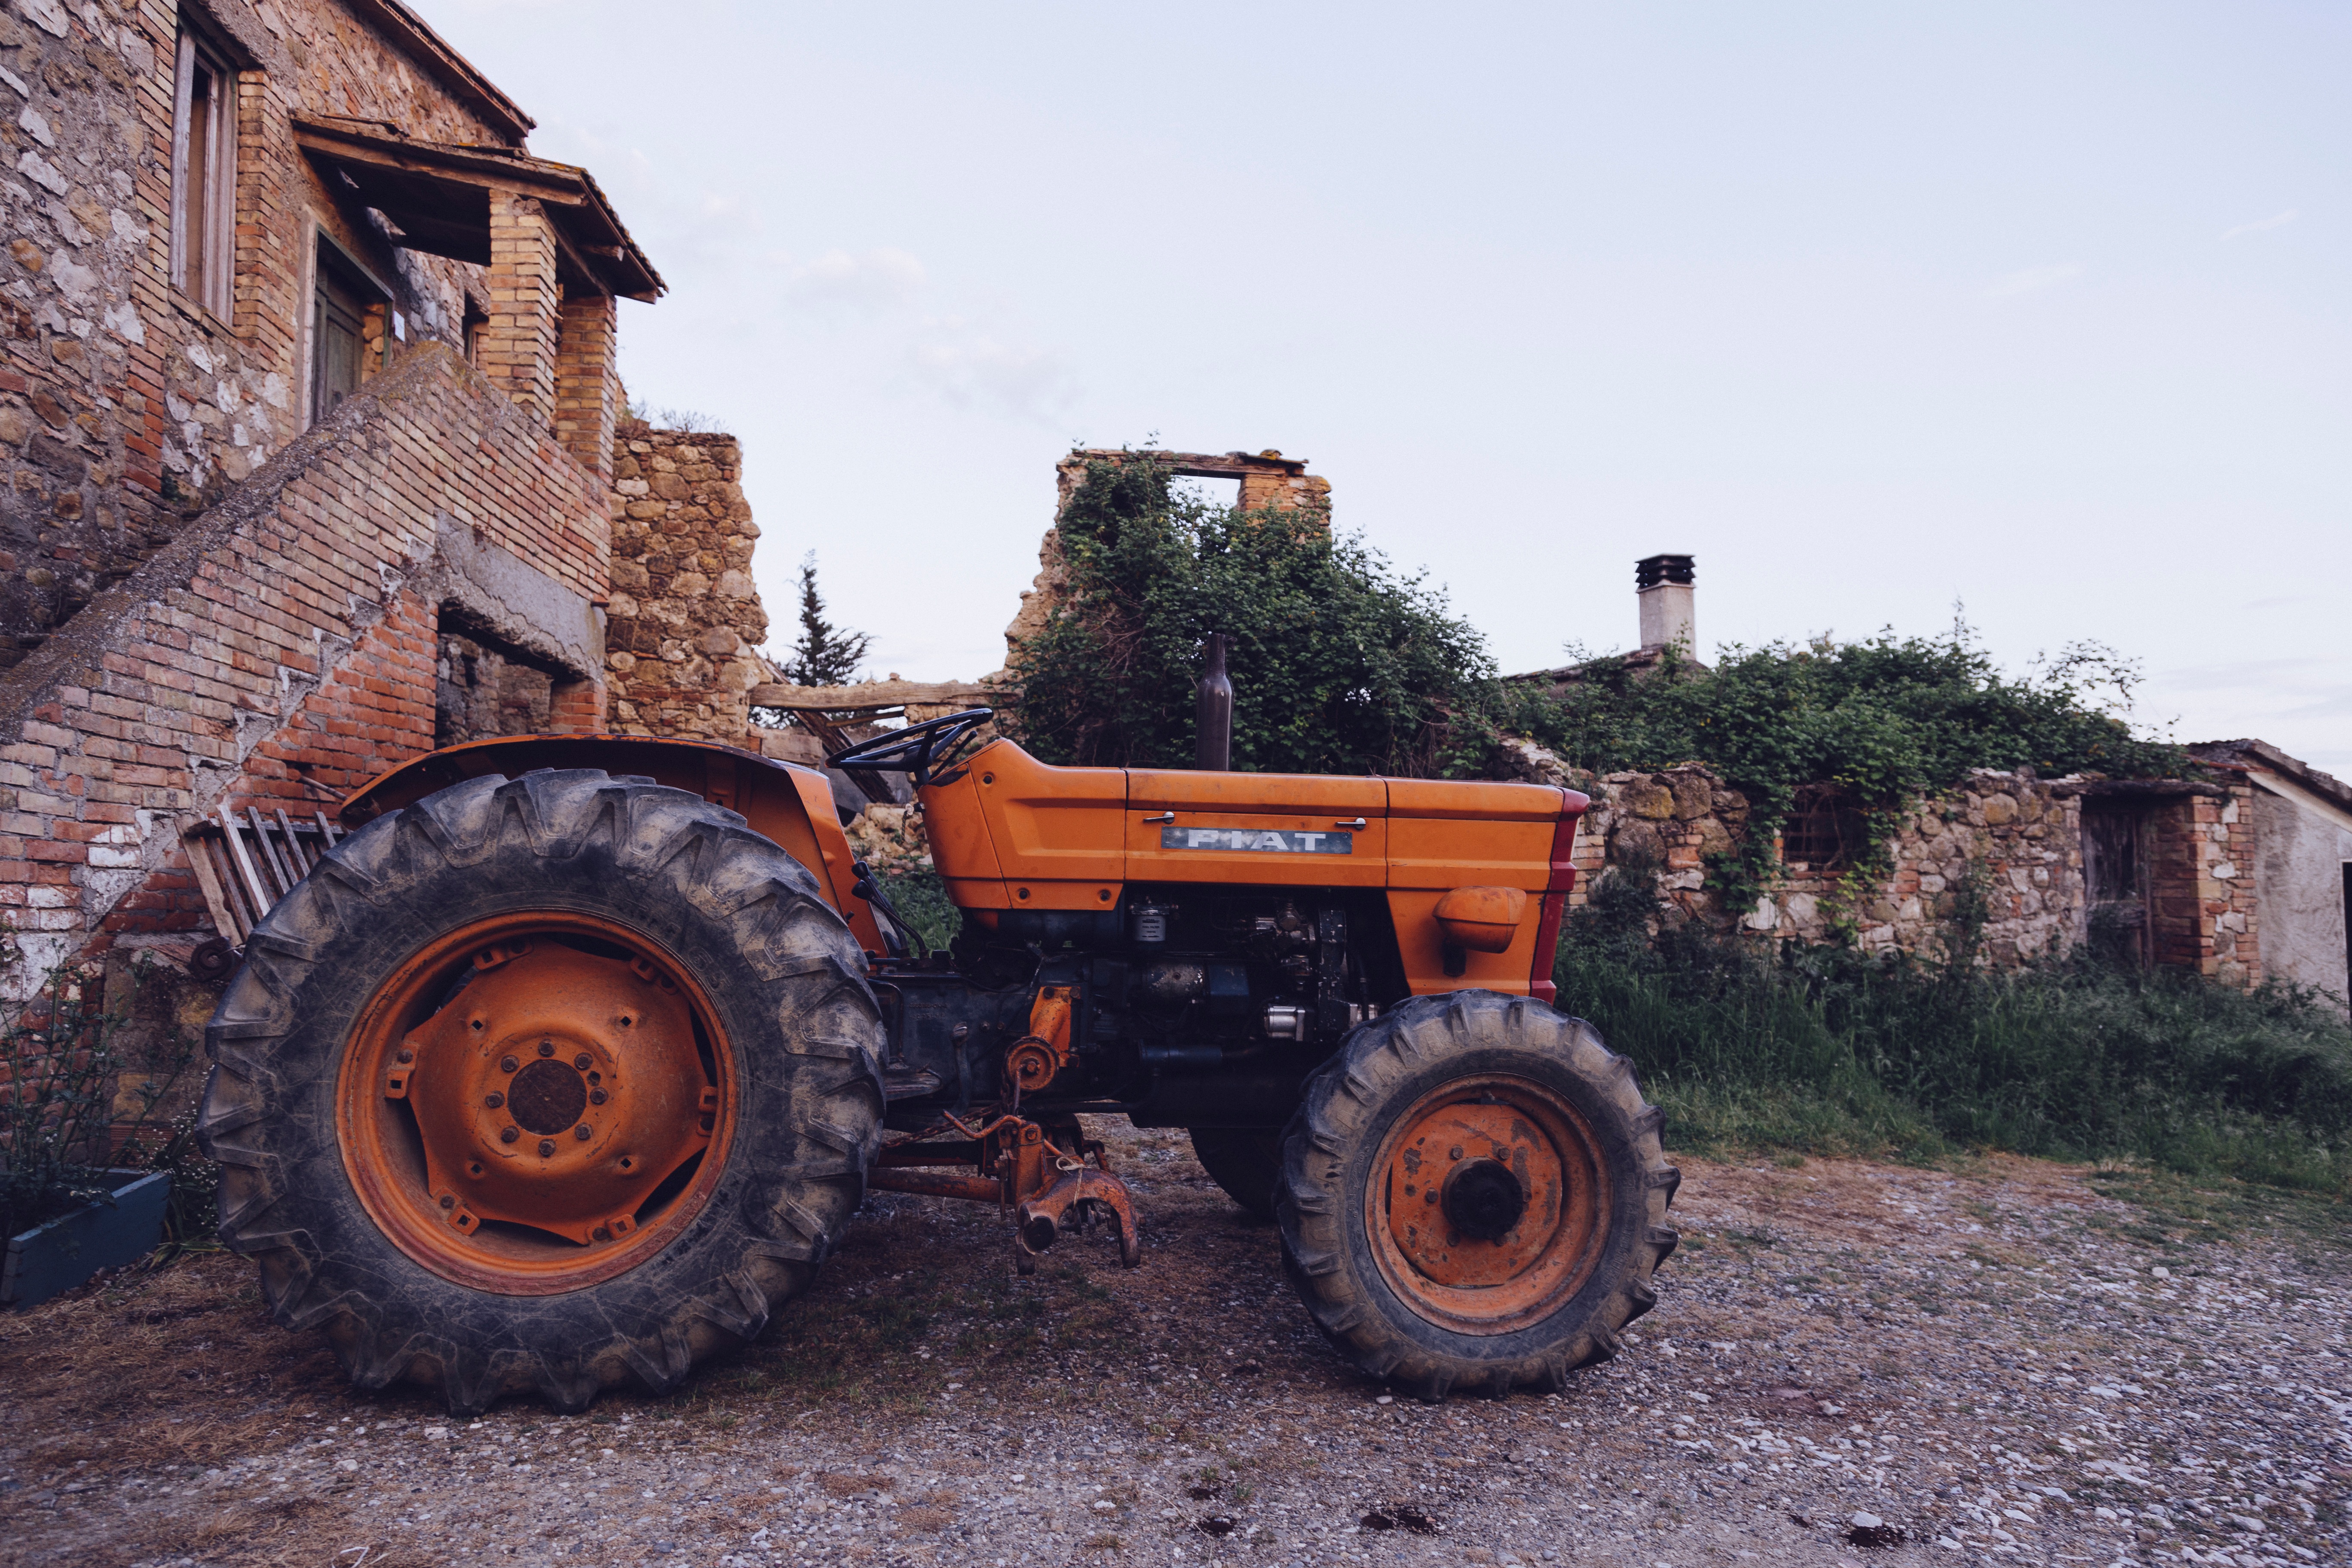
car, tractor, vehicle, soil, agricultural machinery, land vehicle, automobile make, off roading